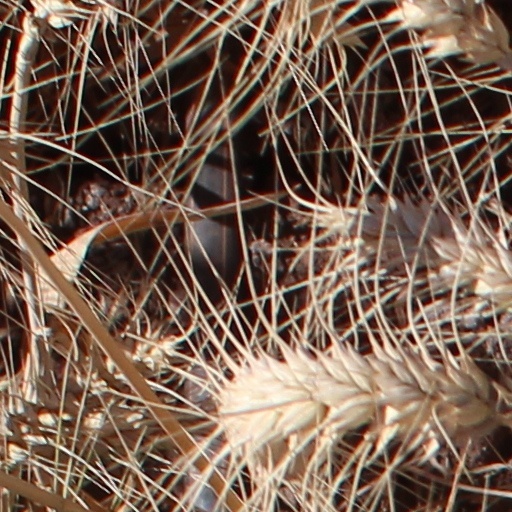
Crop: wheat